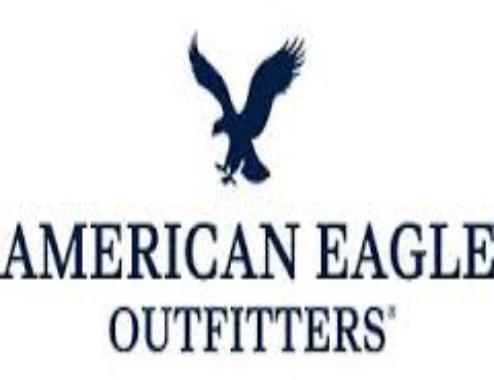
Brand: American Eagle
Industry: Clothes